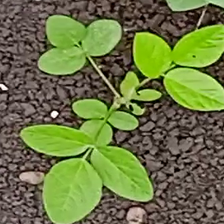
Weed species: Asian_Pigeonwings_(Clitoria Ternatea)